Genius (1991 film)

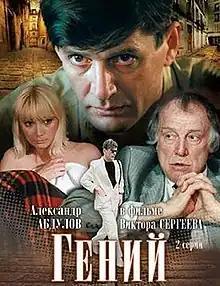

1991, Saint Petersburg, last days of the USSR. Director of a greengrocery Sergei Nenashev earns money not only with trade, but also with fraud. However, he acts as a kind of Robin Hood: the victims of his scams are corrupt government officials, and other, often much more dangerous crooks. Some time ago, Nenashev worked at a secret research institution where he authored a number of technical innovations to which application was not found in the conditions of the Soviet economy. However now Nenashev with his associates expertly uses these "gadgets" in fraud.